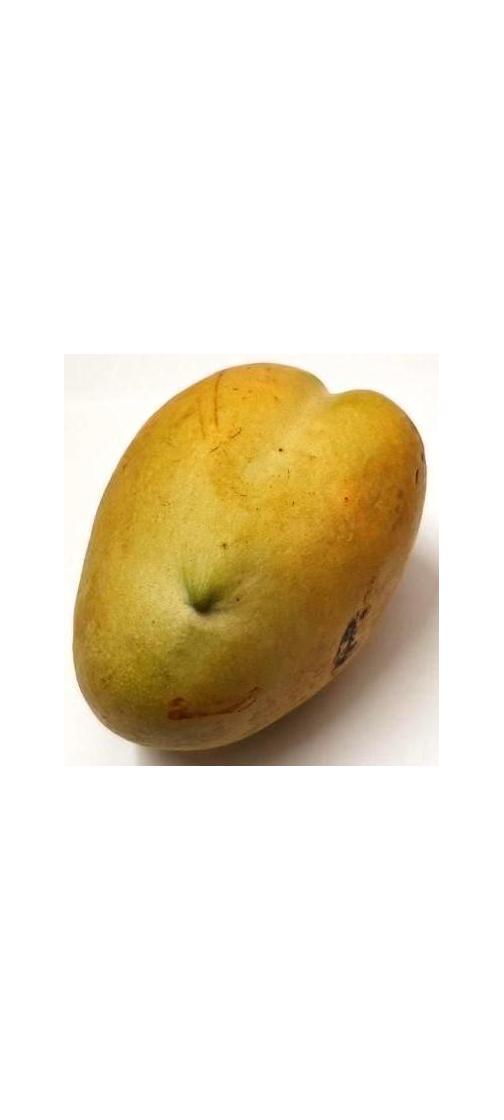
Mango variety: Bari-11